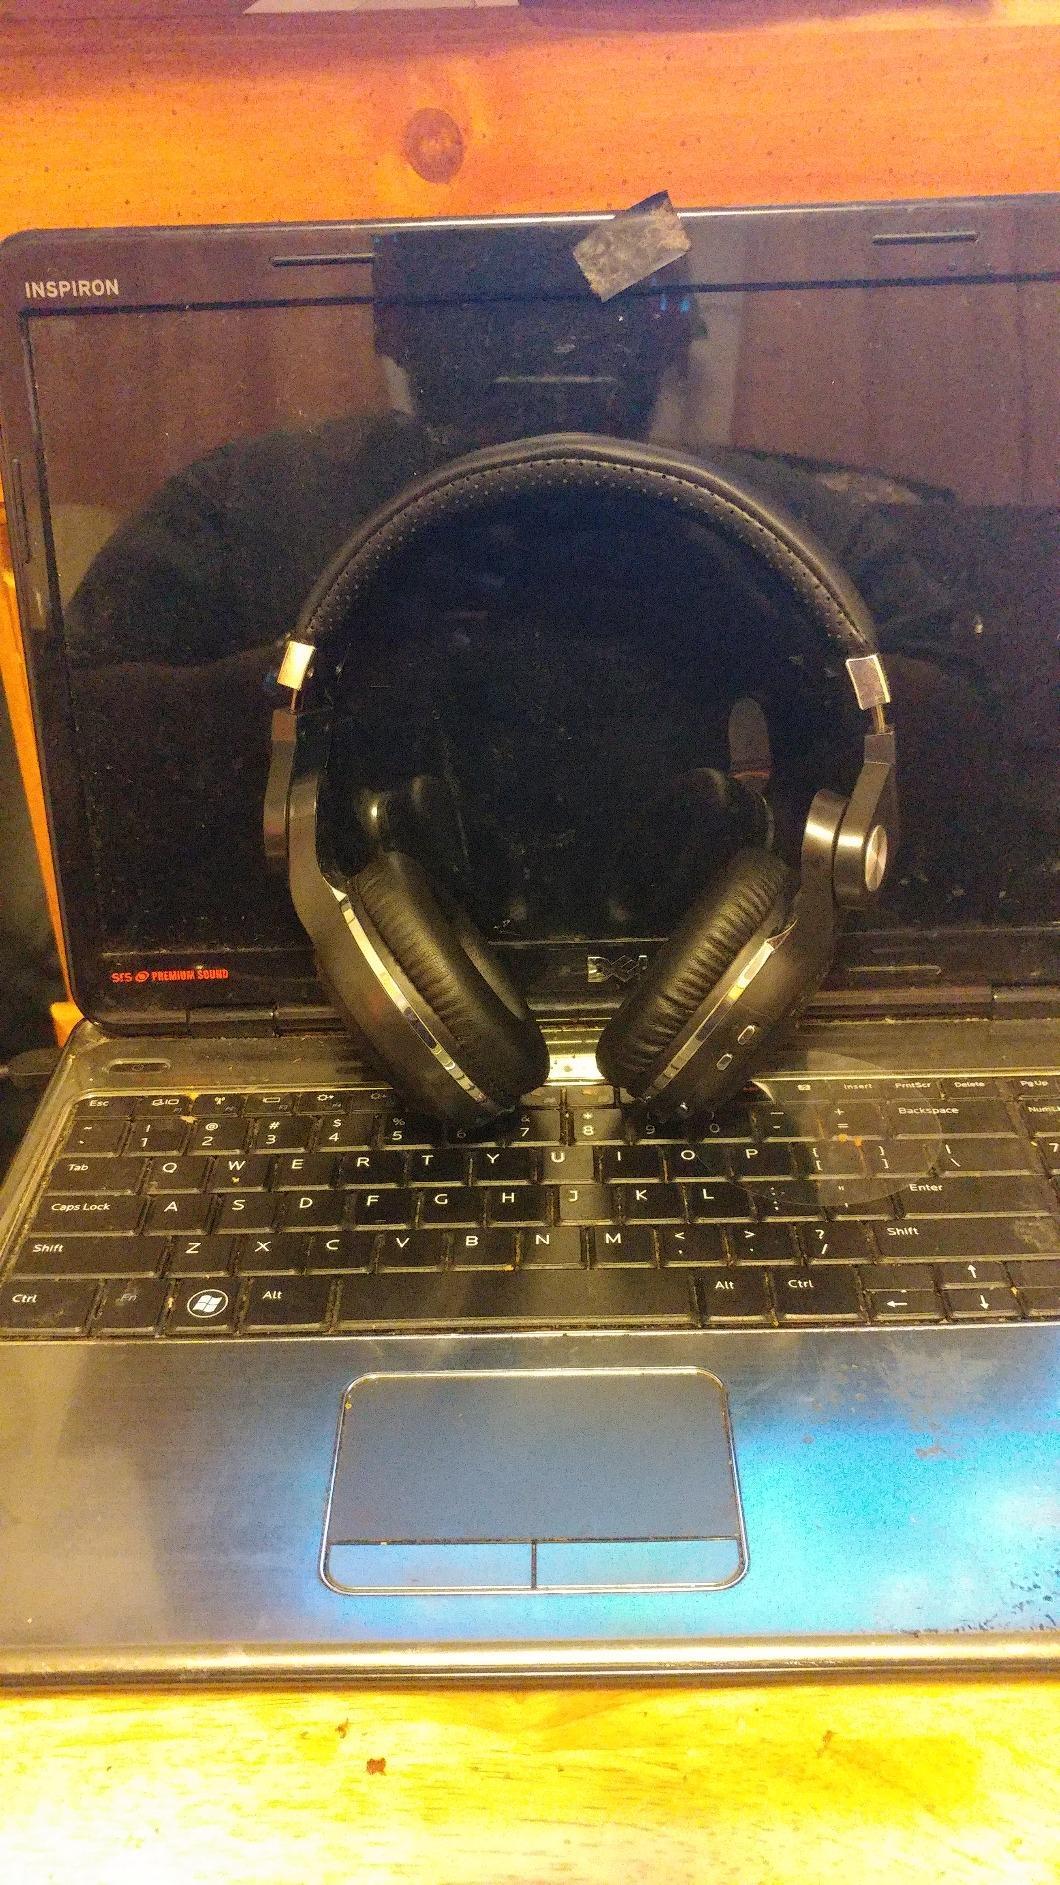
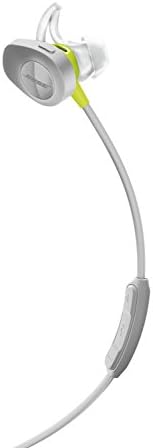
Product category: headphones
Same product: no